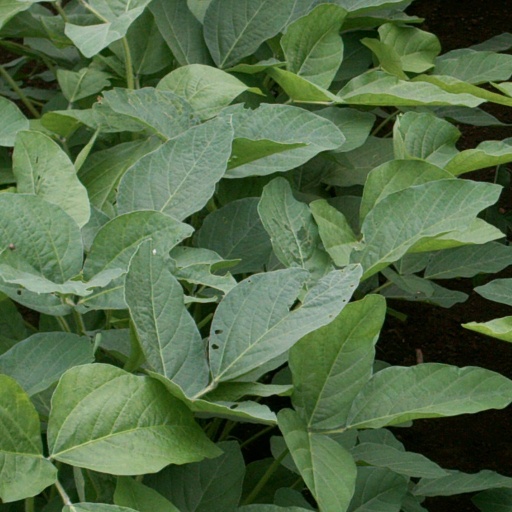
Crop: soybean